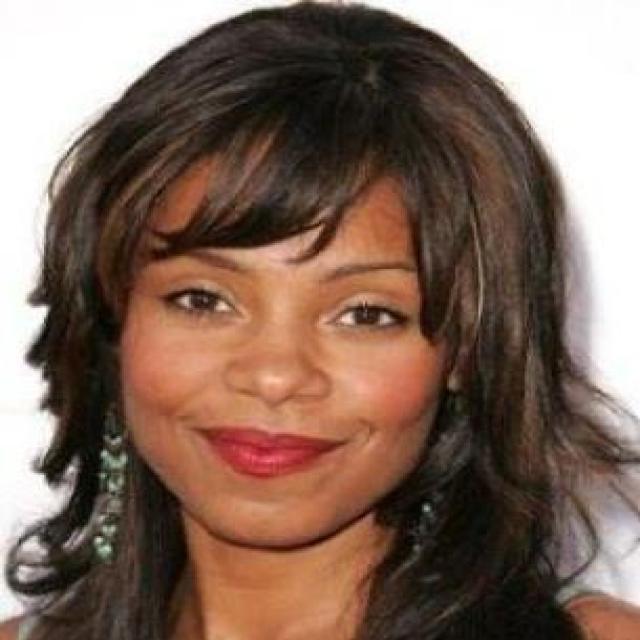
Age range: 21-44